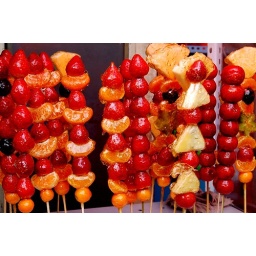
near the bird and flower market, Kunming